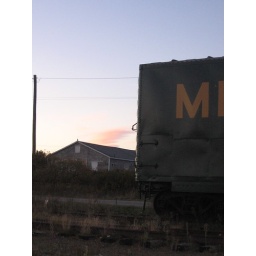
ME corner with clouds the only clouds in the sky